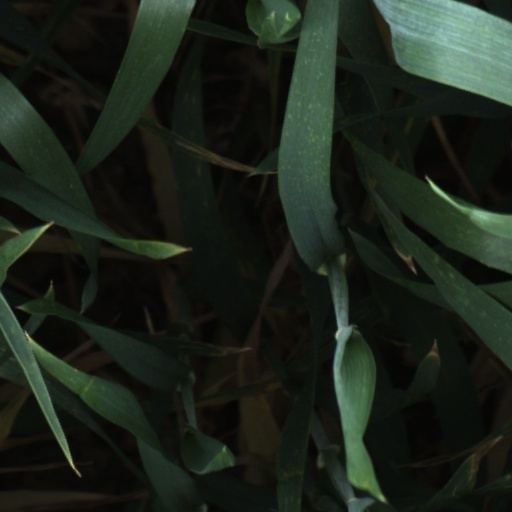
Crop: wheat